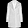
Label: Coat